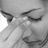
Emotion: sad